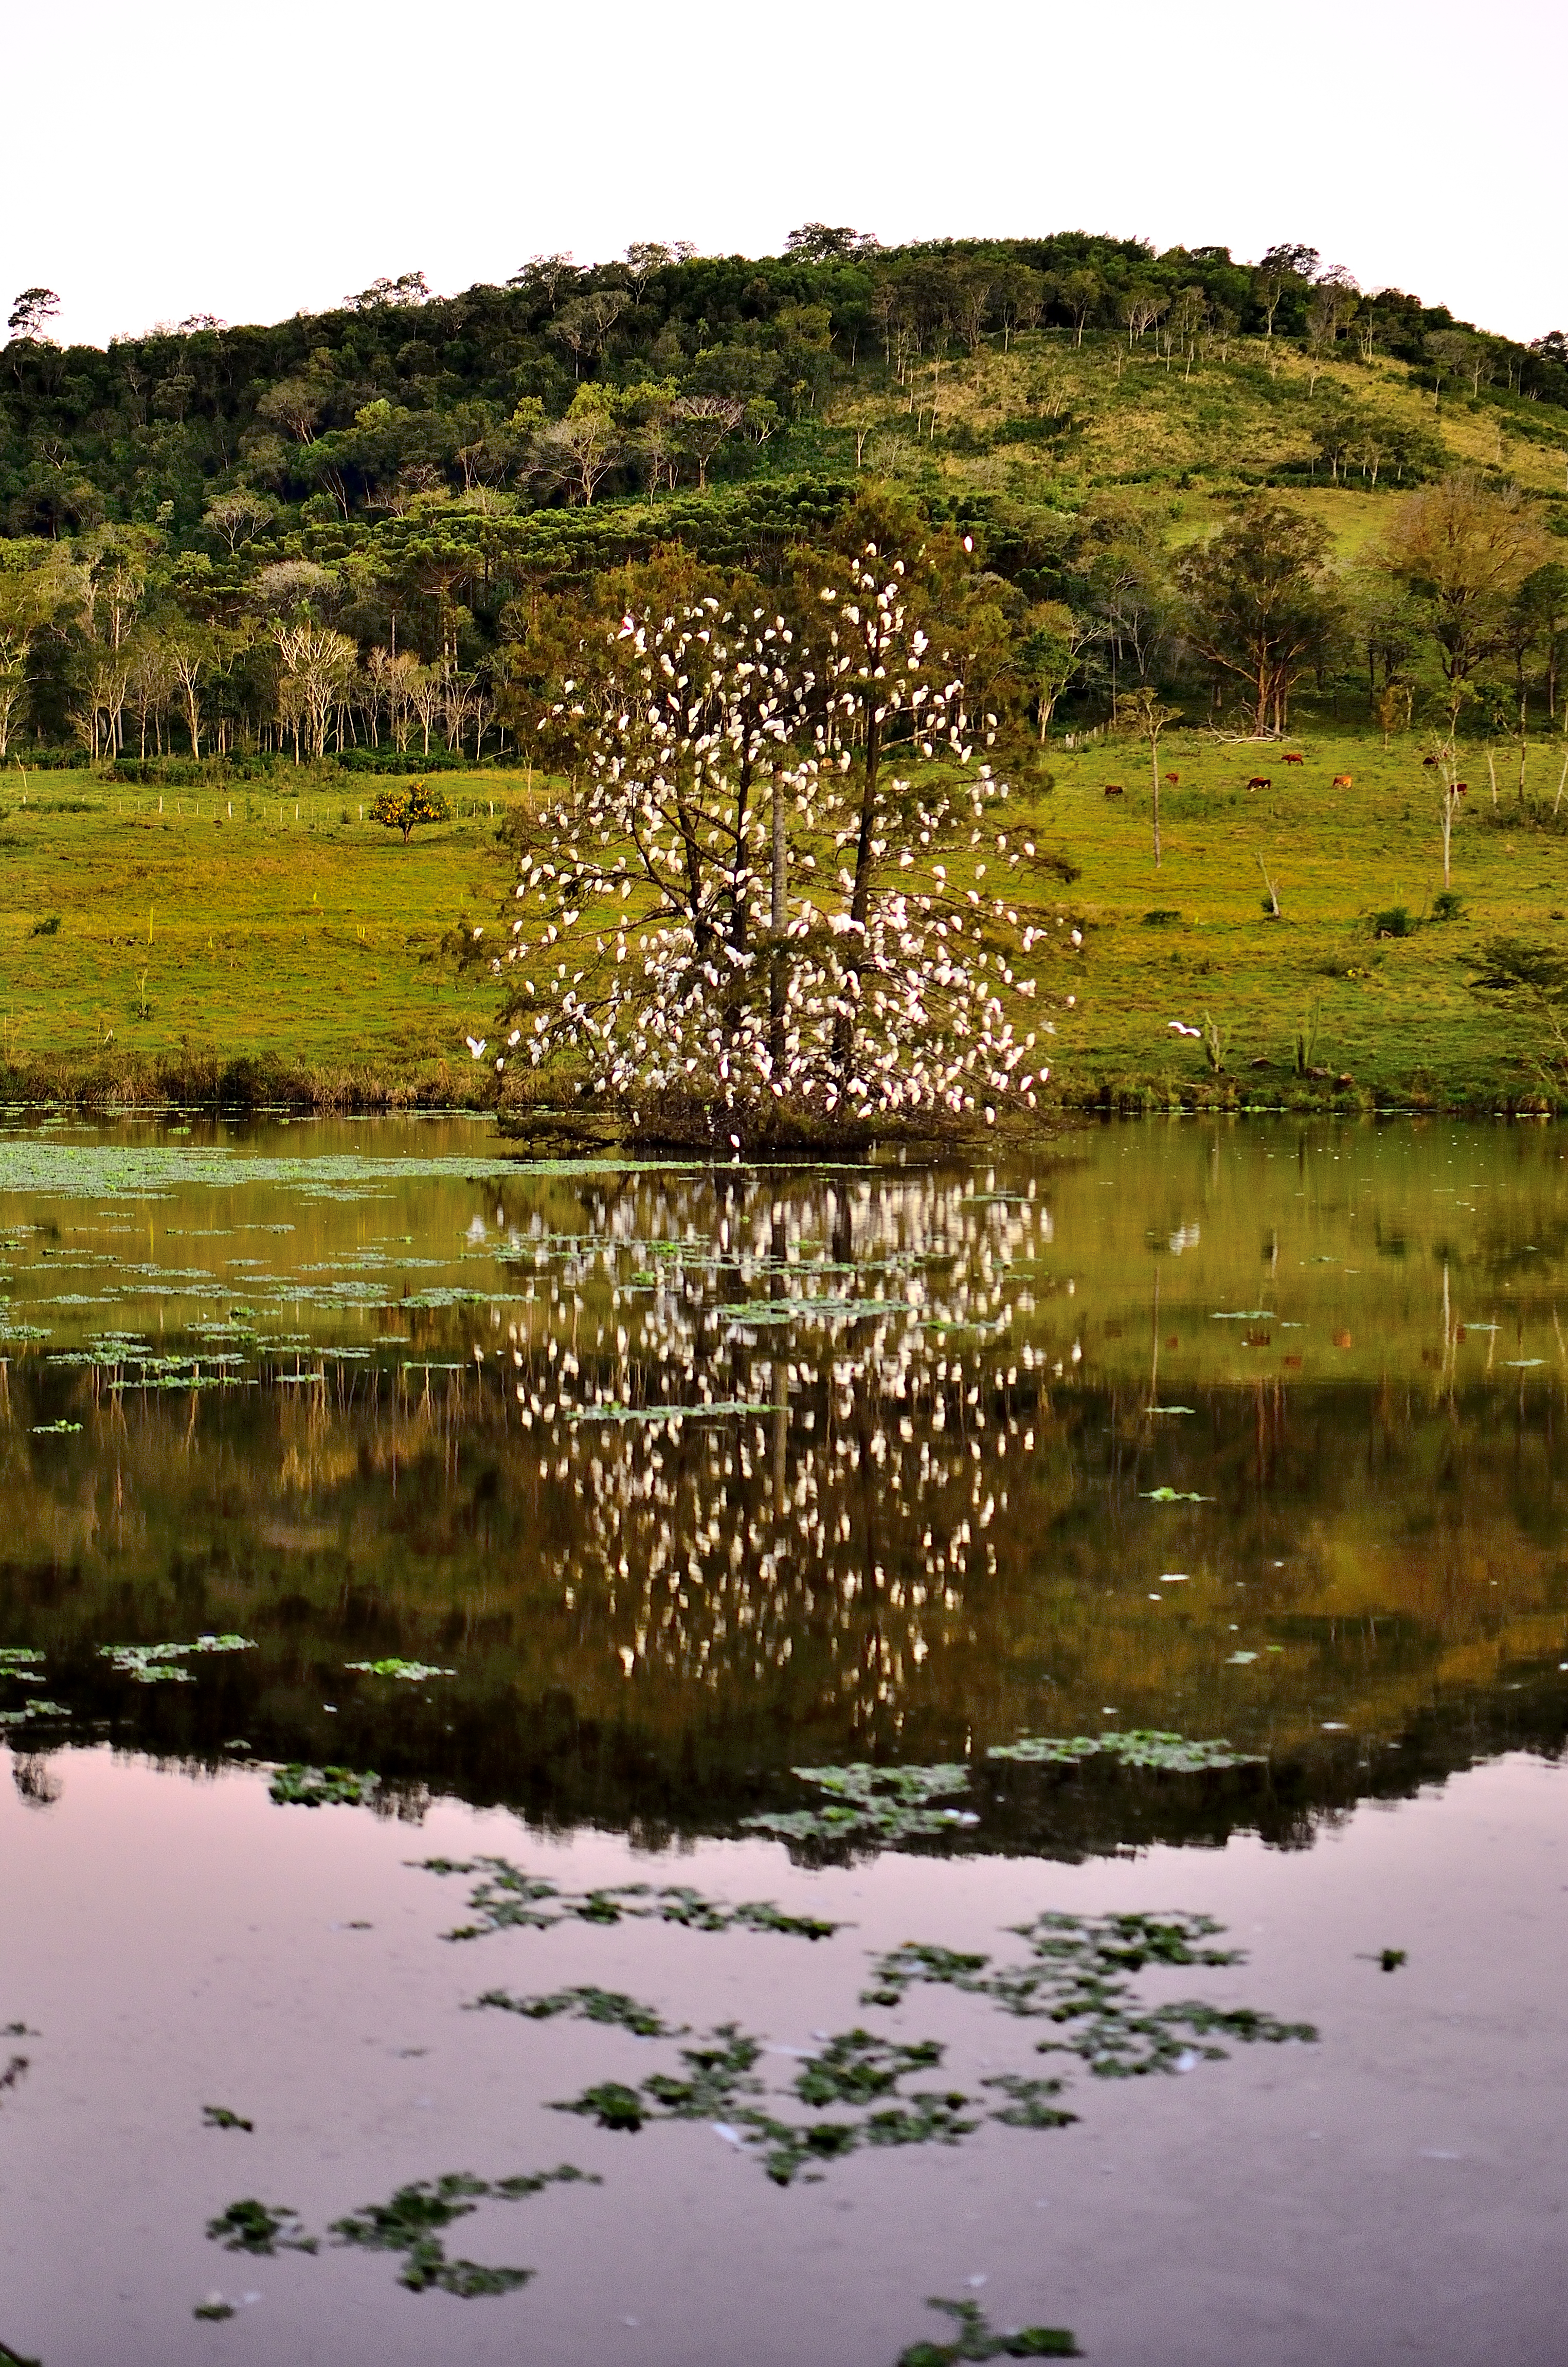
landscape, tree, water, nature, wilderness, morning, leaf, flower, lake, pond, reflection, autumn, wetland, reflejo, atardecer, pino, misiones, garza, lago, caraguatay, loch, woody plant